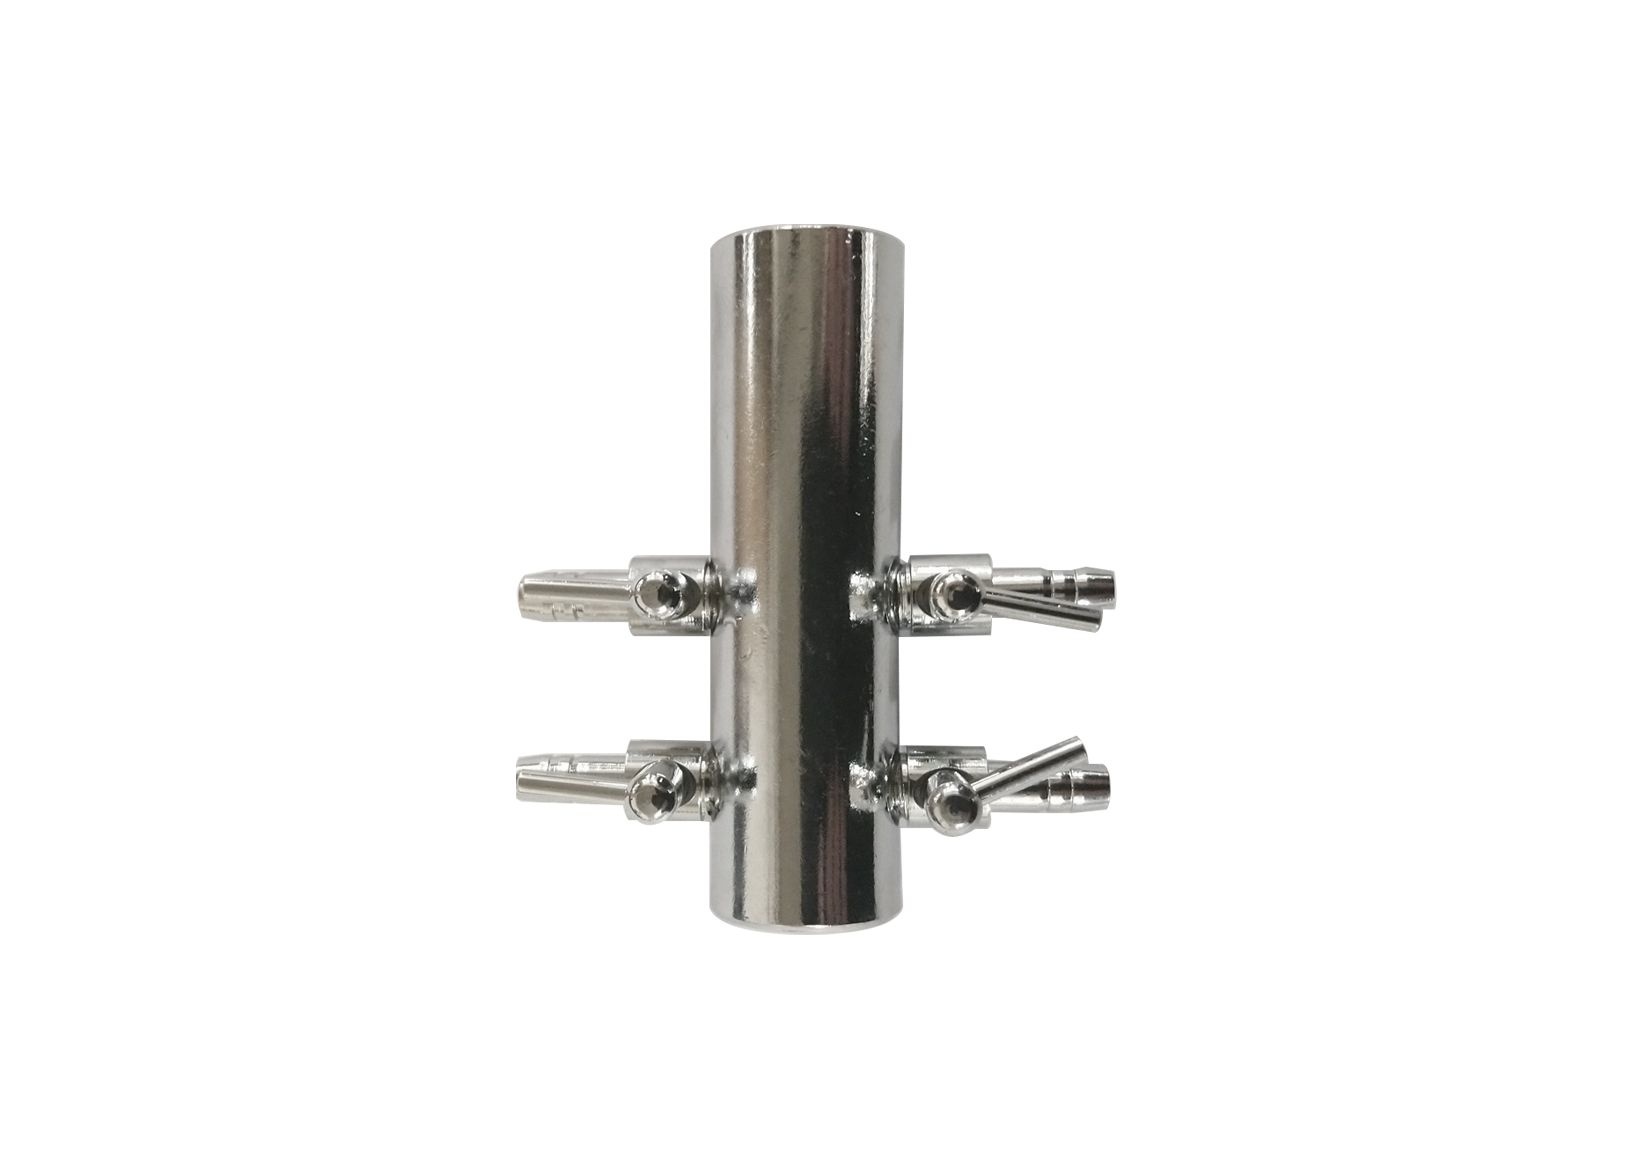
EA Four Tap Manifold (comes with Pod Air and Pod Complete)
.so-tab { position: relative; width: 100%; overflow: hidden; margin: 25px 0; } .so-tab label { position: relative; display: block; padding: 0 25px 0 0; margin-bottom: 15px; line-height: normal; cursor: pointer; } .so-tab input { position: absolute; opacity: 0; z-index: -1; } .so-tab-content { max-height: 0; overflow: hidden; transition: max-height .35s; } /* :checked */ .so-tab input:checked ~ .so-tab-content { max-height: none; } /* Icon */ .so-tab label::after { position: absolute; right: 0; top: 0; display: block; -webkit-transition: all .35s; -o-transition: all .35s; transition: all .35s; } .so-tab input[type=checkbox] + label::after { content: "+"; } .so-tab input[type=radio] + label::after { content: "\25BC"; } .so-tab input[type=checkbox]:checked + label::after { transform: rotate(315deg); } .so-tab input[type=radio]:checked + label::after { transform: rotateX(180deg); } Product Description EA Eazypod air elbow-tube kit
Brand: Evolution Aqua
Category: Animals & Pet Supplies > Pet Supplies > Fish & Aquatic Supplies > Aquarium & Pond Tubings > Standard Tubings